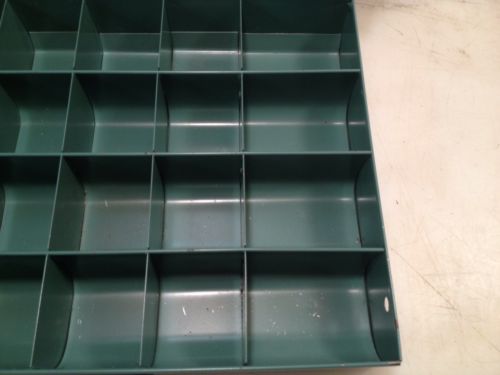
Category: cabinet